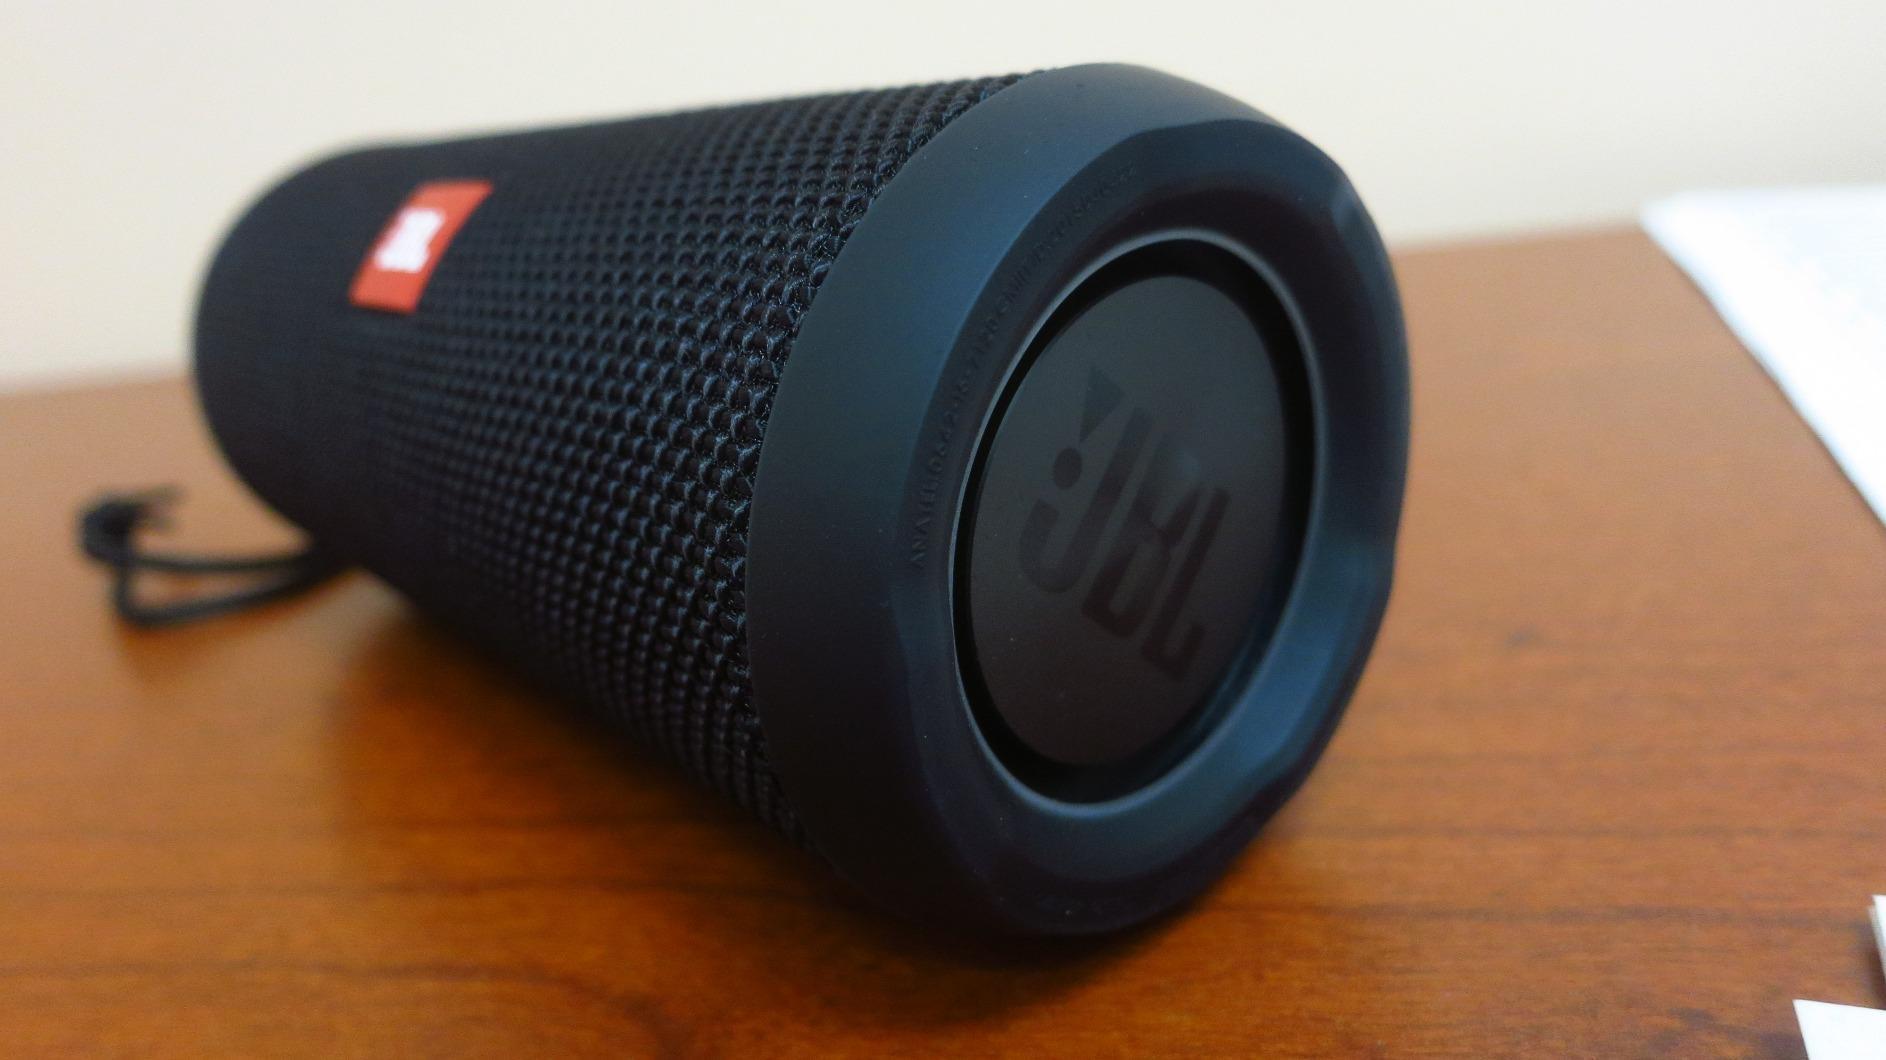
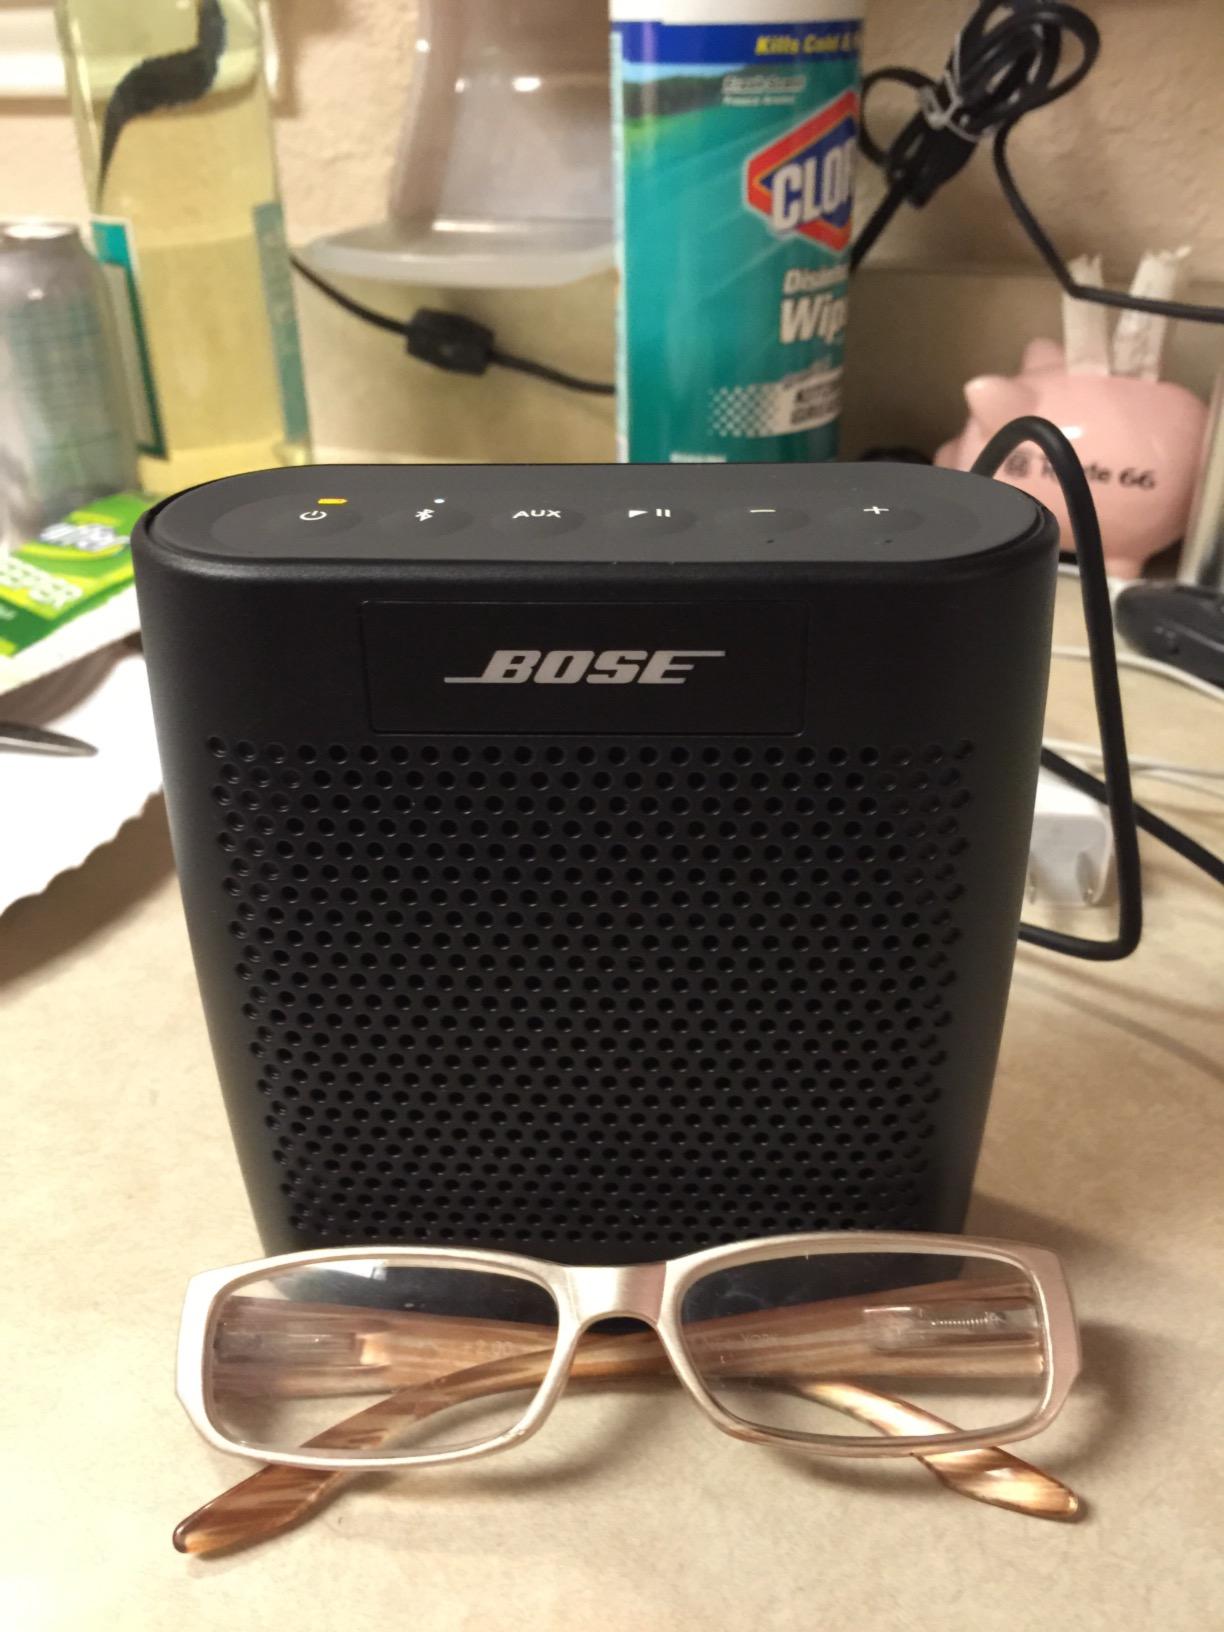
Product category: speaker
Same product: no